You and I (1938 film)

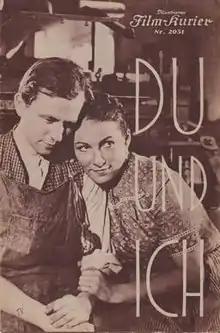

You and I (German: Du und ich) is a 1938 German romance film directed by Wolfgang Liebeneiner and starring Brigitte Horney, Joachim Gottschalk and Paul Bildt.